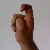
The image shows a hand gesture representing the letter 'X' in Indian Sign Language.